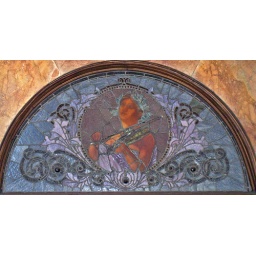
Art nouveau stained glass window in the lobby of the Auditorium Theater. Adler &amp;amp; Sullivan, architects, 1890.